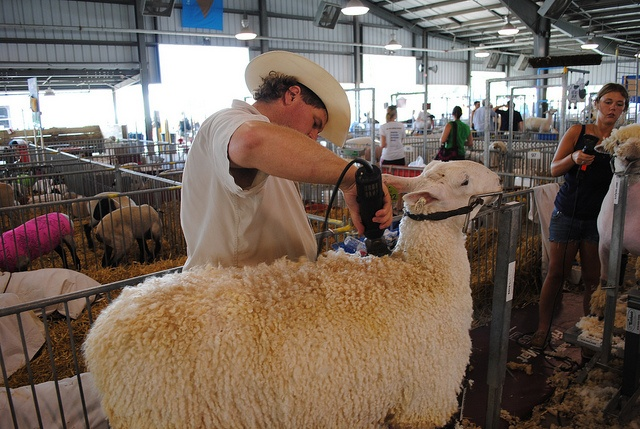
A man and woman are shaving wool from a sheep.
A man in a white cowboy hat sheering a sheep.
People grooming animals in a warehouse full of farm animals.
A man standing up cutting a sheeps wool.
A man in an animal pen is shaving a white sheep.